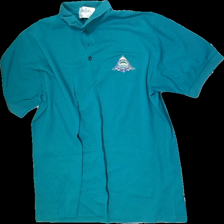
View: front
Type: Top
Category: Men
Brand: Not in the list
Brand text on label: The table bay
Colors: Turquoise
Material: 56% cotton 44% polyester
Pattern: Logo print
Cut: Regular
Size: XL
Season: All
Smell: Minor
Price range: <50
Recommended usage: Reuse